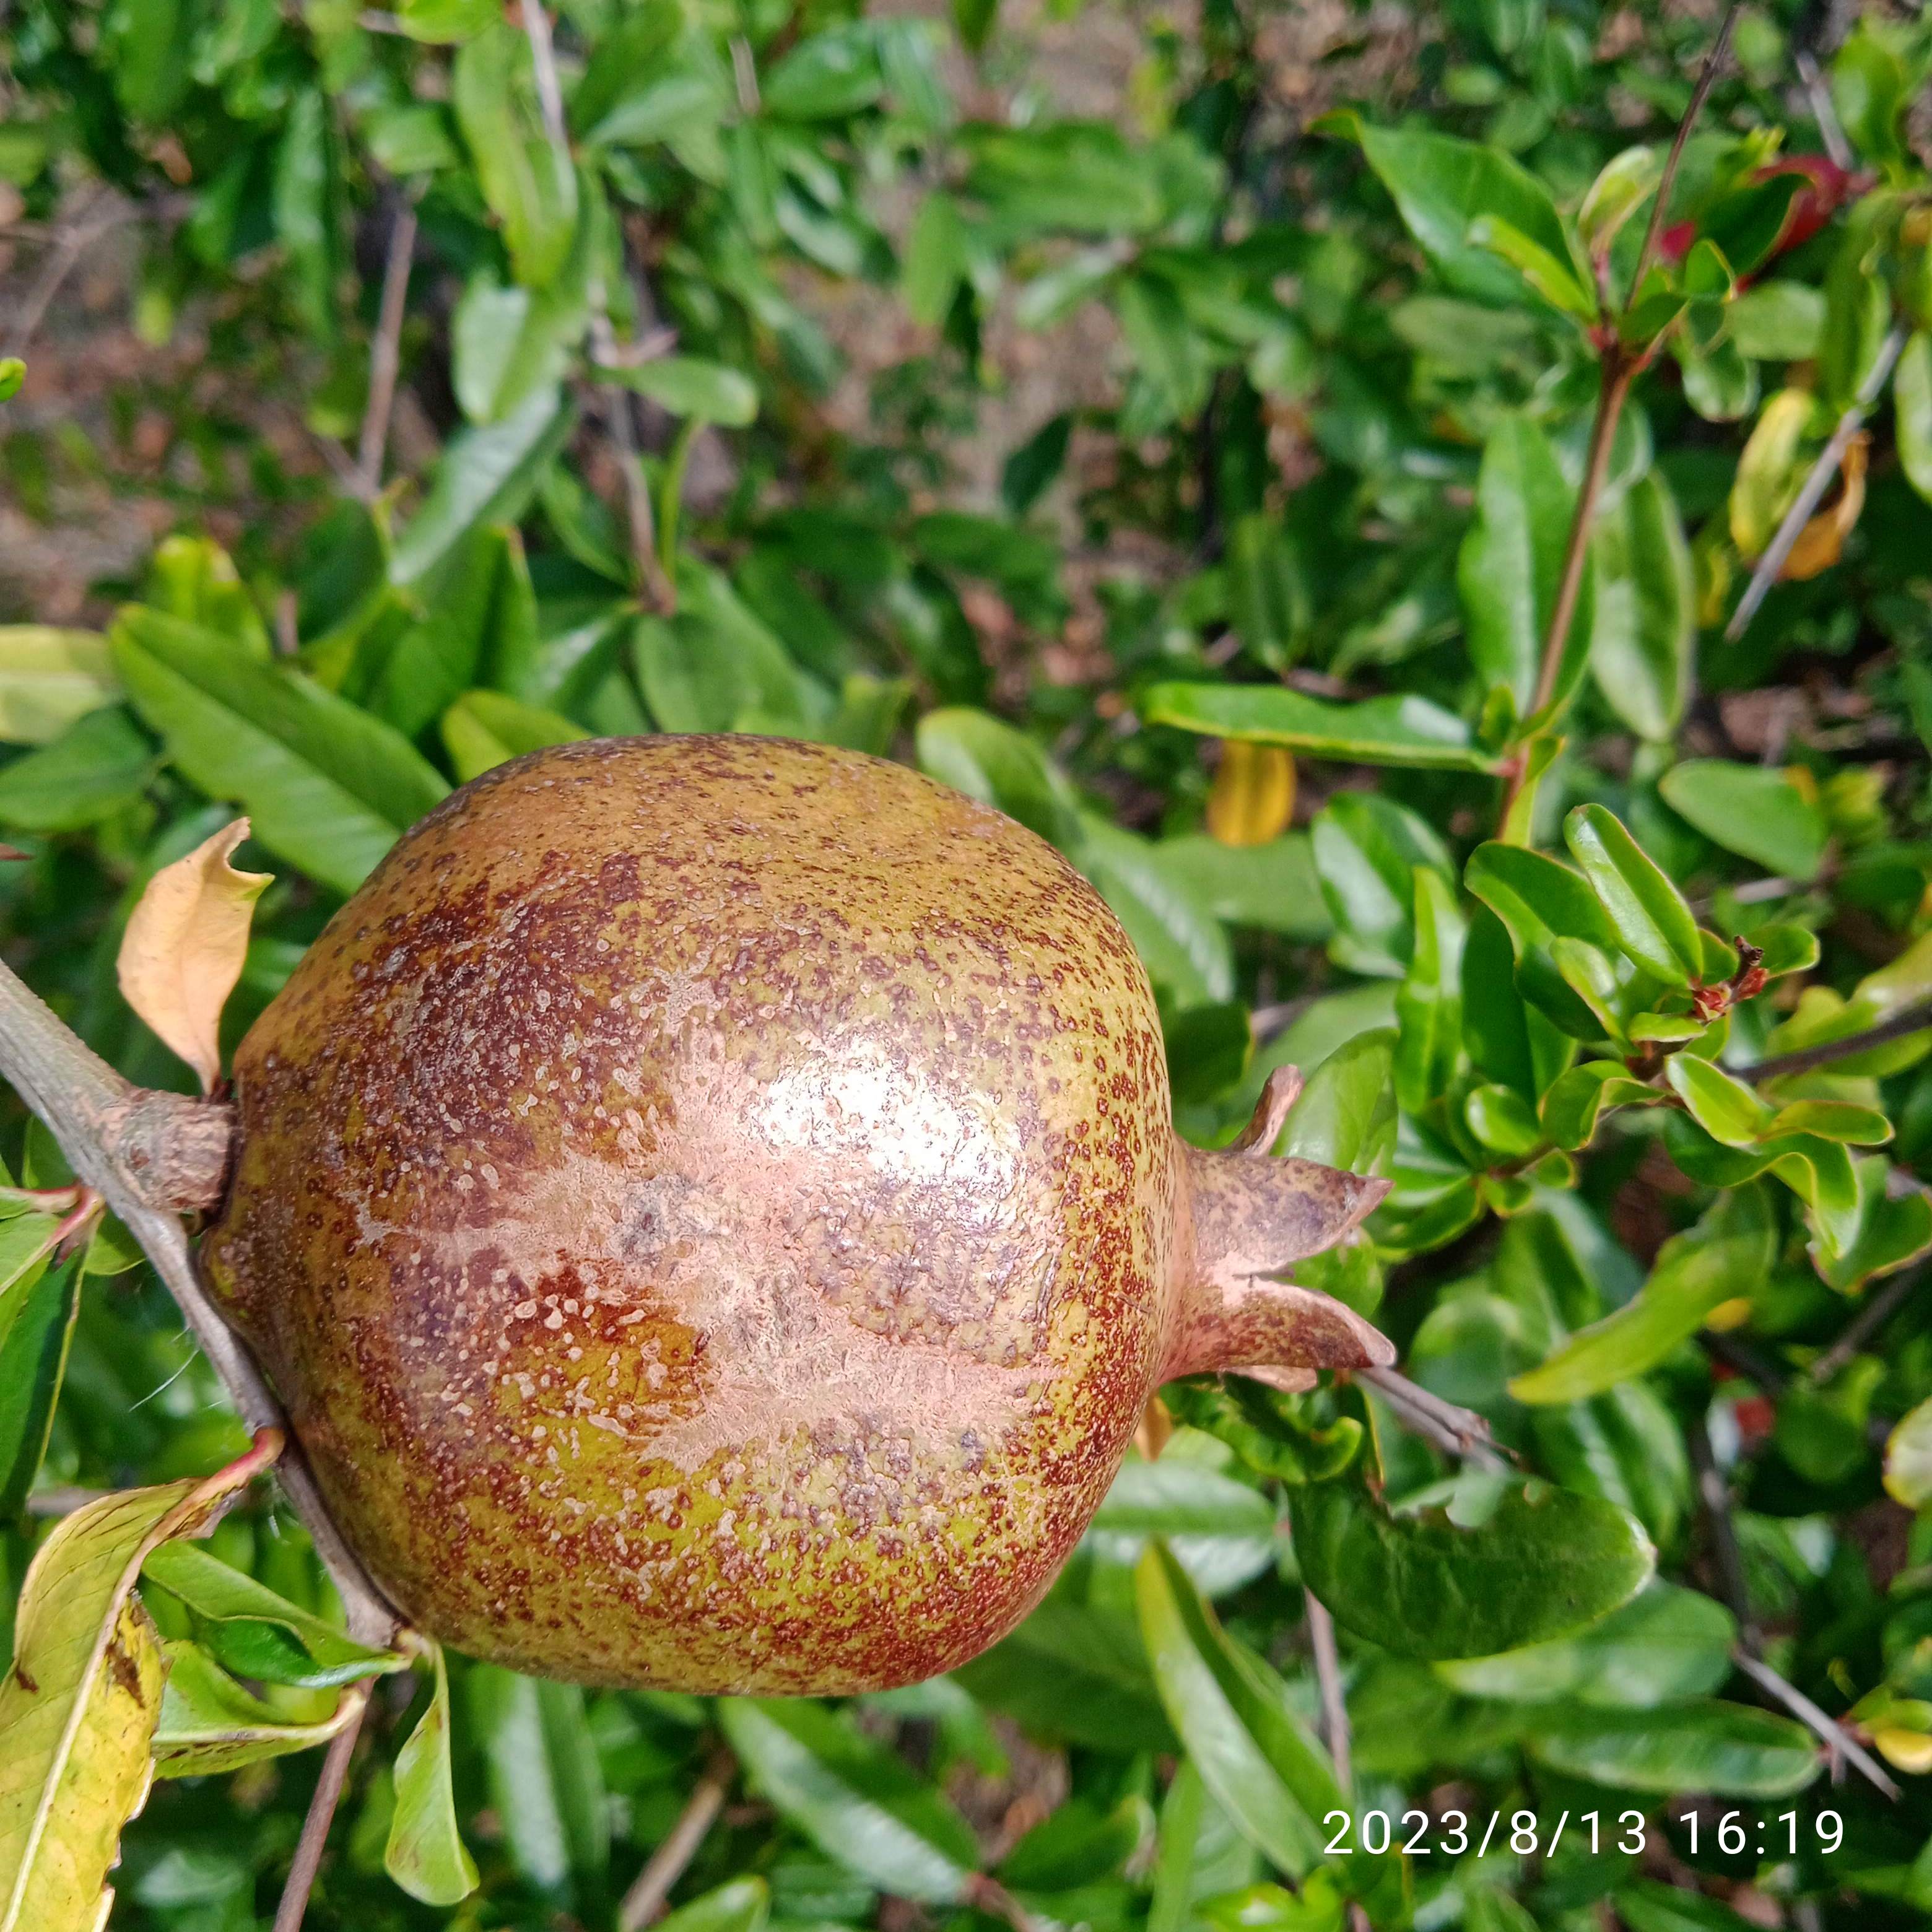
Label: Cercospora